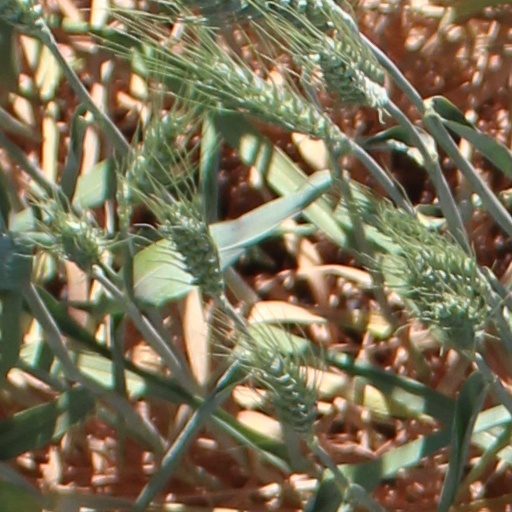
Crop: wheat